Shareece Wright

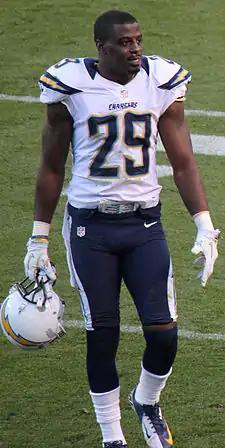
Wright with the San Diego Chargers in 2012

Shareece Lyndon Wright (born April 8, 1987) is an American former professional football player who was a cornerback in the National Football League (NFL). He played college football for the USC Trojans, and was selected by the San Diego Chargers in the third round of the 2011 NFL draft. He was also a member of the San Francisco 49ers, Baltimore Ravens, Buffalo Bills, Oakland Raiders, and Houston Texans.